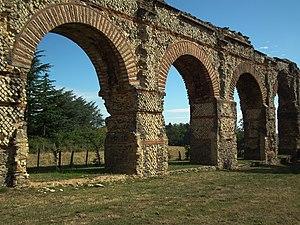
Les aqueducs romains ont laissé de nombreux vestiges, notamment des ponts-aqueducs comme le pont du Gard en France, l'aqueduc de Ségovie en Espagne, l'aqueduc de Carthage en Tunisie. Cependant, la plus grande partie du parcours de ces aqueducs était souterraine, et bien moins spectaculaire que les ponts et viaducs qui persistent encore.